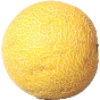
Label: Cantaloupe 1